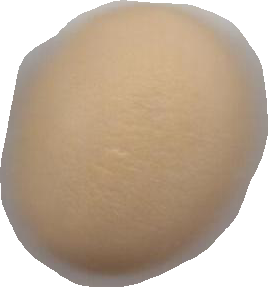
Variety: Dega